Cavalry

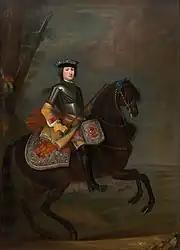
Portrait of a Dutch cavalry officer at the Battle of Ekeren

Cavalry retained an important role in this age of regularization and standardization across European armies. They remained the primary choice for confronting enemy cavalry. Attacking an unbroken infantry force head-on usually resulted in failure, but extended linear infantry formations were vulnerable to flank or rear attacks. Cavalry was important at Blenheim (1704), Rossbach (1757), Marengo (1800), Eylau and Friedland (1807), remaining significant throughout the Napoleonic Wars.